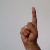
The image shows a hand gesture representing the letter 'D' in Indian Sign Language.